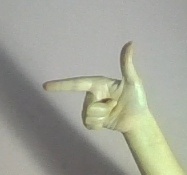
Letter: yaa